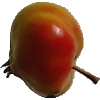
Label: Apple Red Yellow 2